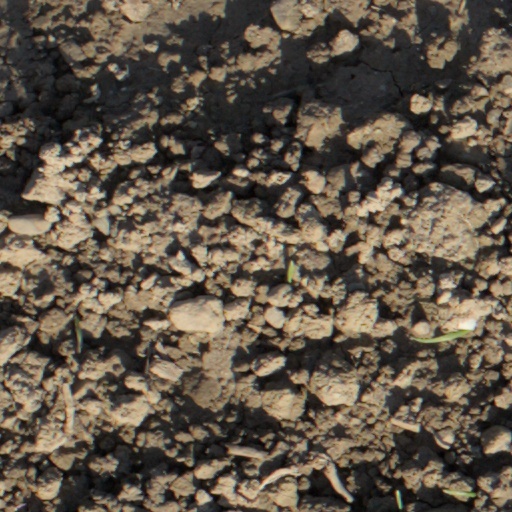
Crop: wheat